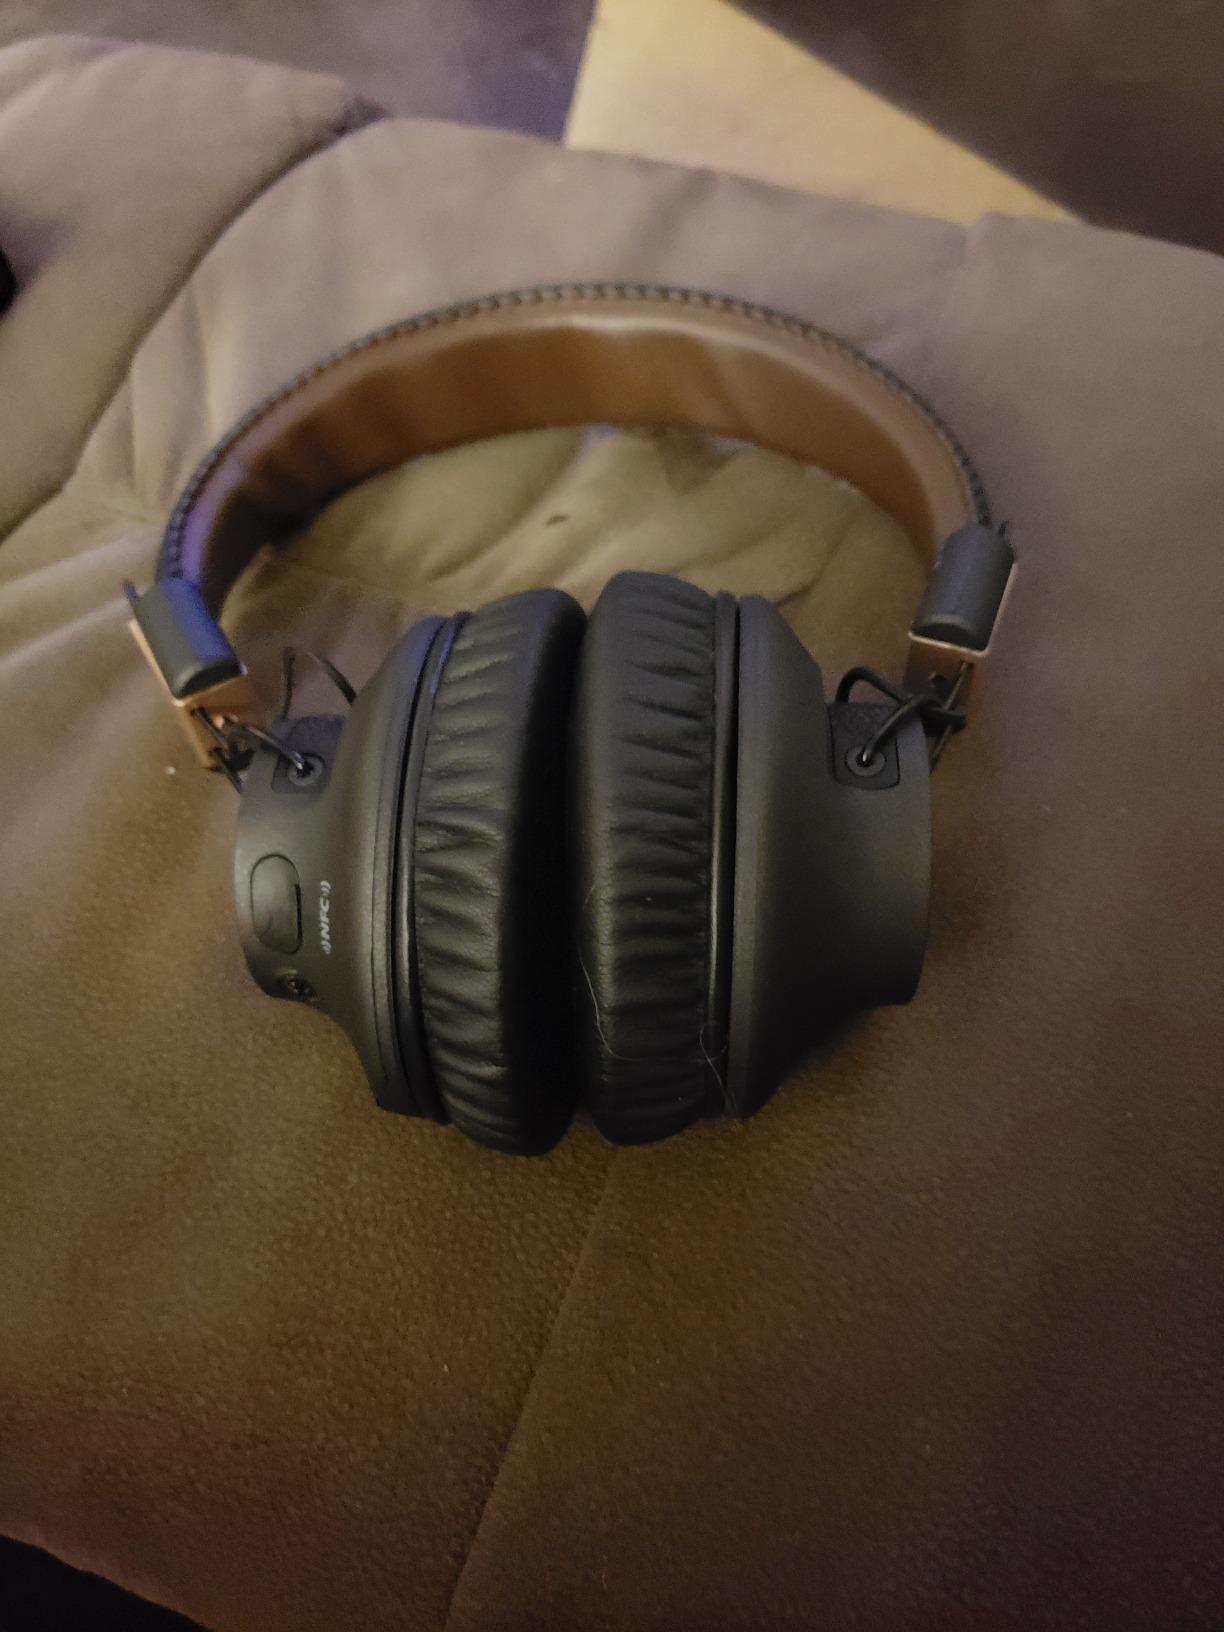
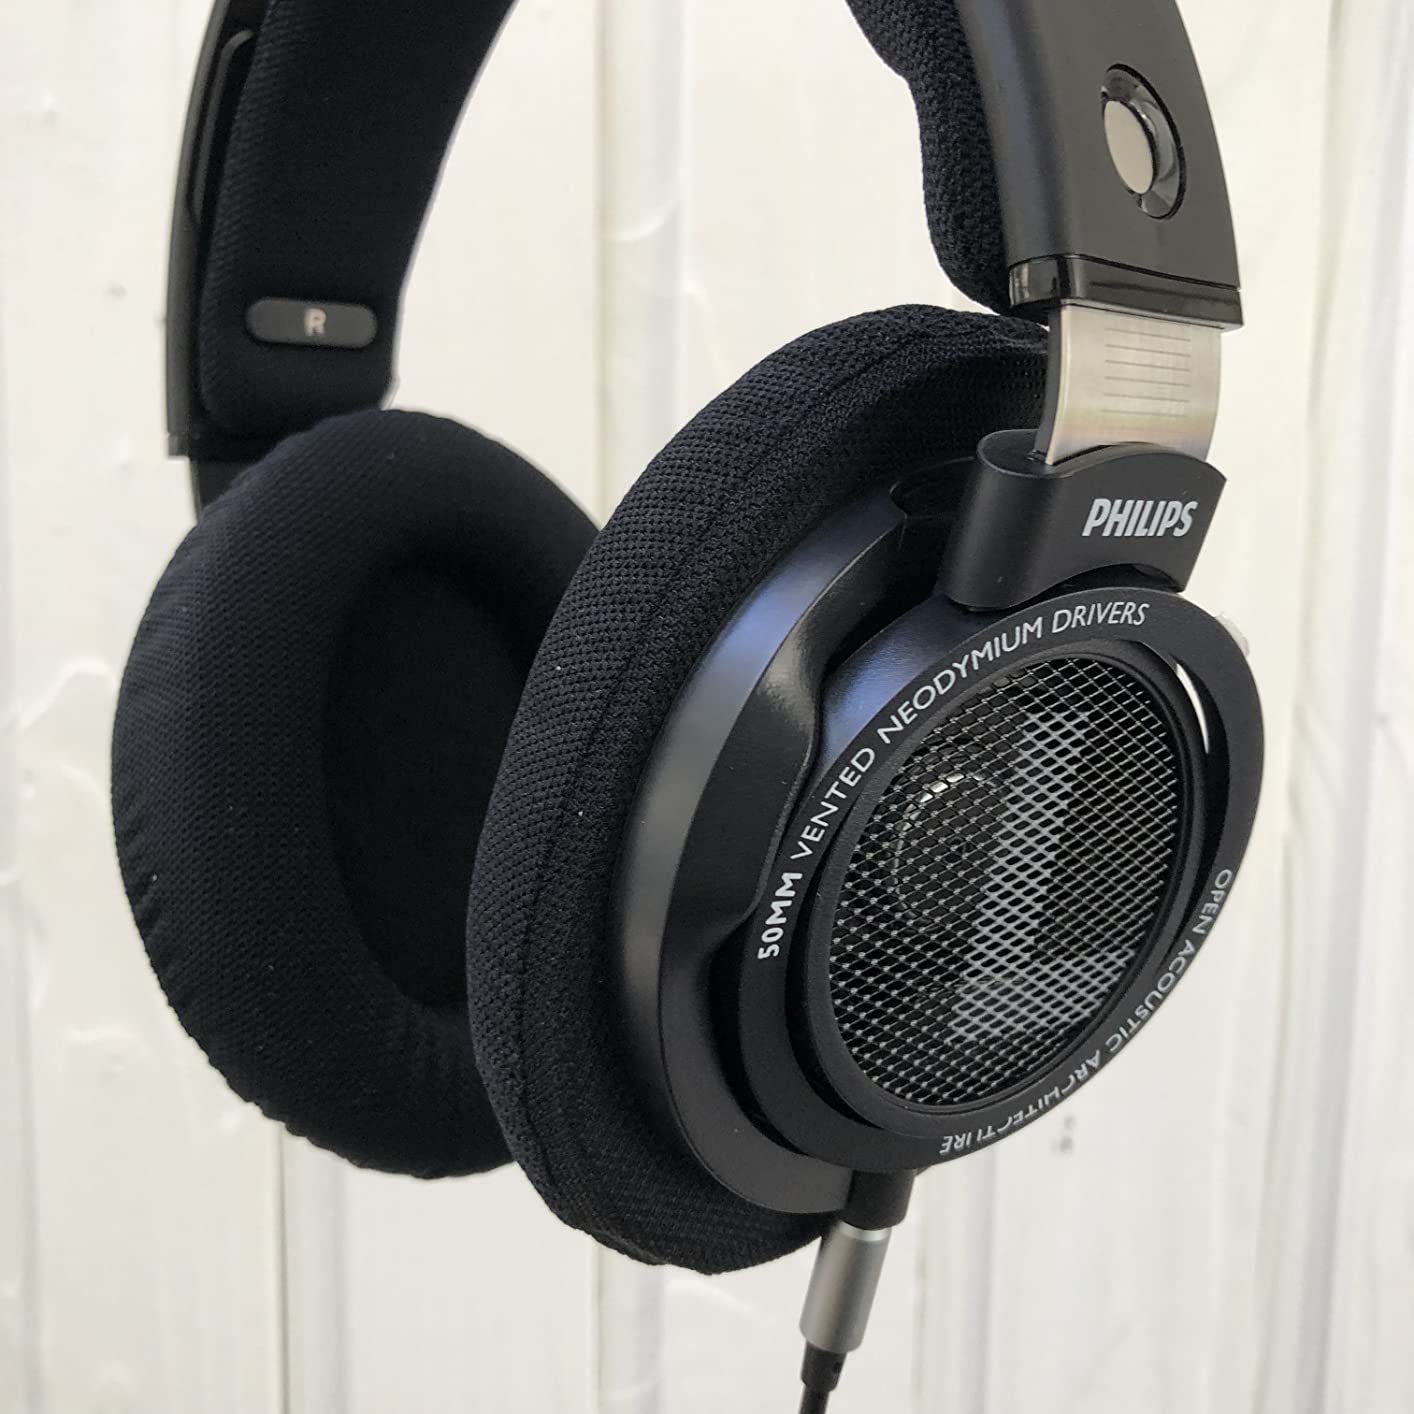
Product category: headphones
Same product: no